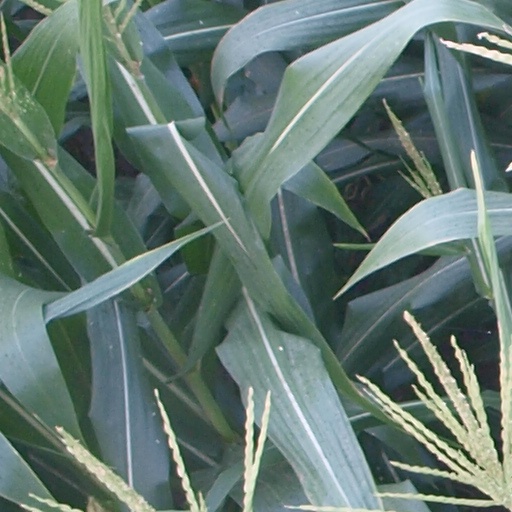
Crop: maize; corn